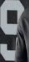
Number: 9